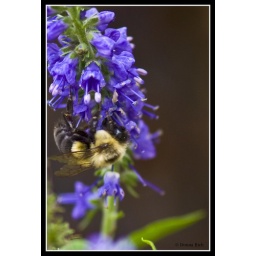
2009 - Taken from a small flower bed in the front of my house.